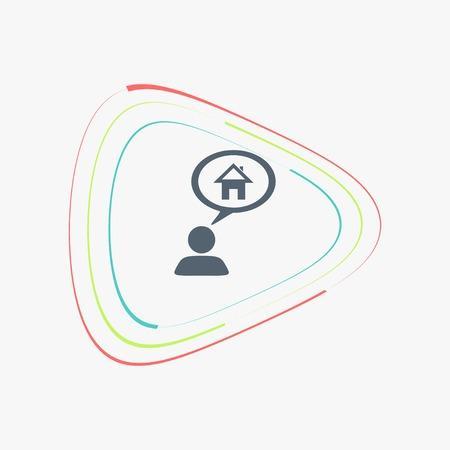
a person with a cloud .